Matagh

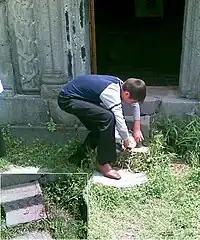
Matagh of a rooster at the entrance of a monastery church (Alaverdi, Armenia, 2009), with inset of bloody steps.

In Armenian Christian tradition, matagh ( "mataġ") is a lamb or a rooster slated for slaughter as thanksgiving to God, a practice which has continued from Armenia's past. In many regions of Armenia today, this practice is very much alive in the regular slaughter of chosen animals in front of churches.